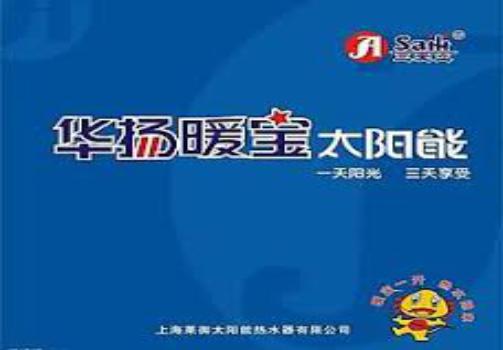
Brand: huayang
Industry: Necessities